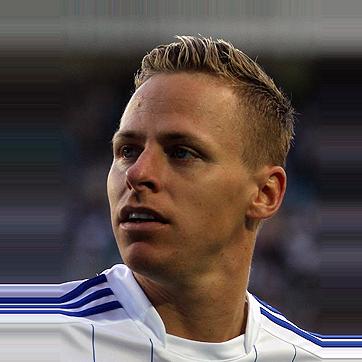
Age: 25